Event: Nepal Earthquake
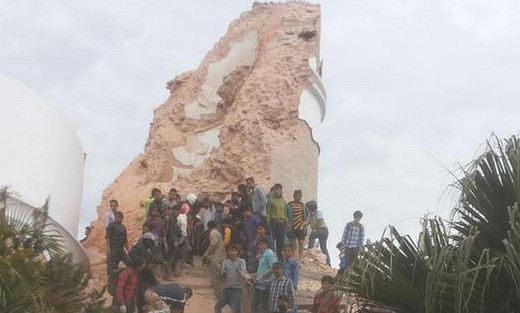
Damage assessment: damage